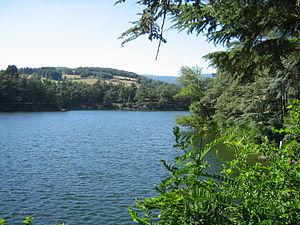
Le lac du Ternay.
Le Ternay est une rivière française qui coule dans les départements de la Loire et de l'Ardèche. C'est un affluent de la Déôme en rive gauche, donc un sous-affluent du Rhône par la Cance.
Liste des fleuves, rivières et autres cours d'eau qui parcourent en partie ou en totalité le département de l'Ardèche. La liste présente les cours d'eau, généralement de plus de 10 km de longueur, sauf exceptions. Les cours d'eau en Ardèche représentent 5 000 km dont 3 500 km sont en cours d'eau de première catégorie. Ces cours d'eau du département de l'Ardèche sont regroupés en six syndicats de rivières.
Le département de l'Ardèche est un département français situé dans la région Auvergne-Rhône-Alpes. Sa préfecture est Privas. Il doit son nom à la rivière Ardèche qui le traverse d'ouest en est, ses habitants s'appellent les Ardéchois. Il est composé de 335 communes au 1ᵉʳ janvier 2020. L'Insee et la Poste lui attribuent le code 07.